FK Vardar

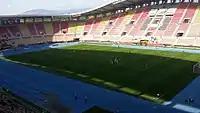
Home Ground

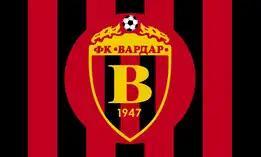
The flag of FK Vardar

FK Vardar supporters are known as "Komiti". Komiti are the first organized supporters group of Vardar and they were founded on 4 June 1987 in Skopje, at the match between FK Vardar and Red Star Belgrade. Throughout their existence, they left significant seal in the history of Vardar and with their support becoming the 12th player of the team. FK Vardar as a club is supported by most Macedonians worldwide. The Ultras group KOMITI was noticed for the first time in the year 1985, on 'Zapad' (West Stand), where the most fanatic fans of Vardar always operated. Two years later, on 4 June 1987 at the City Stadium in Skopje was a derby match of the Yugoslav league at that time between Vardar Skopje and Red Star Belgrade (3:1). On 'Zapad' for the first time since the existence of the club, a banner with the writing 'KOMITI' was noticed. The idea contained the establishment of a massive and strong Macedonian ultra scene. The goal was for 'KOMITI' to make the prominent post of all activities and events on the West Stand. As the most acceptable name of the group was selected 'KOMITI'.